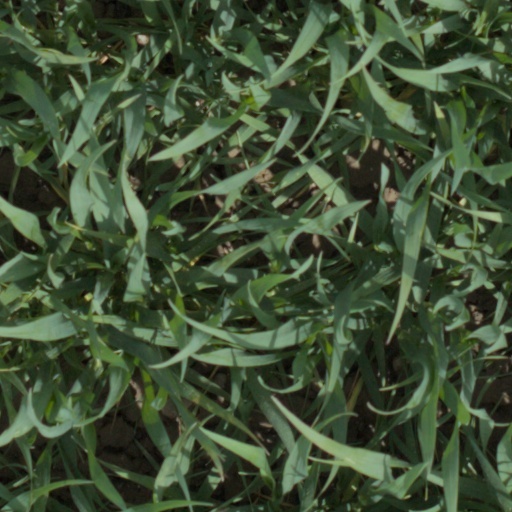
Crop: wheat